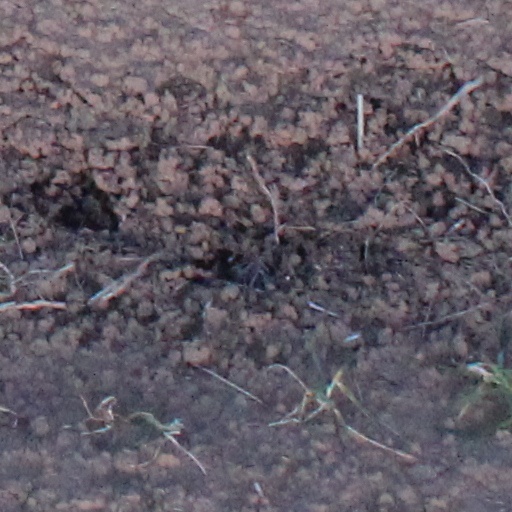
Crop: wheat